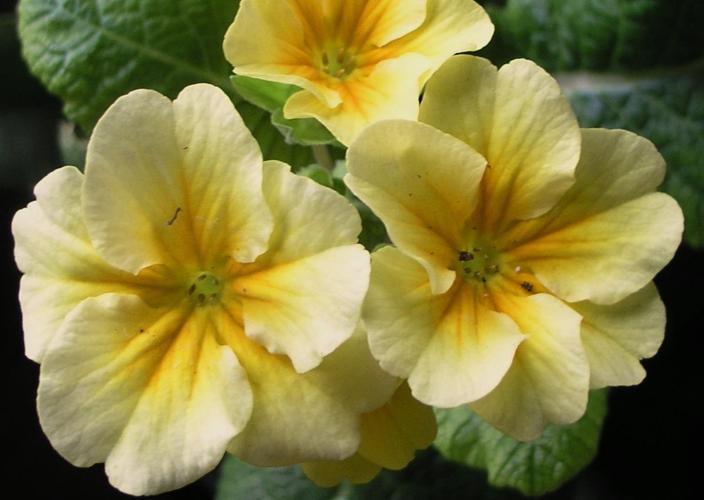
Label: primula